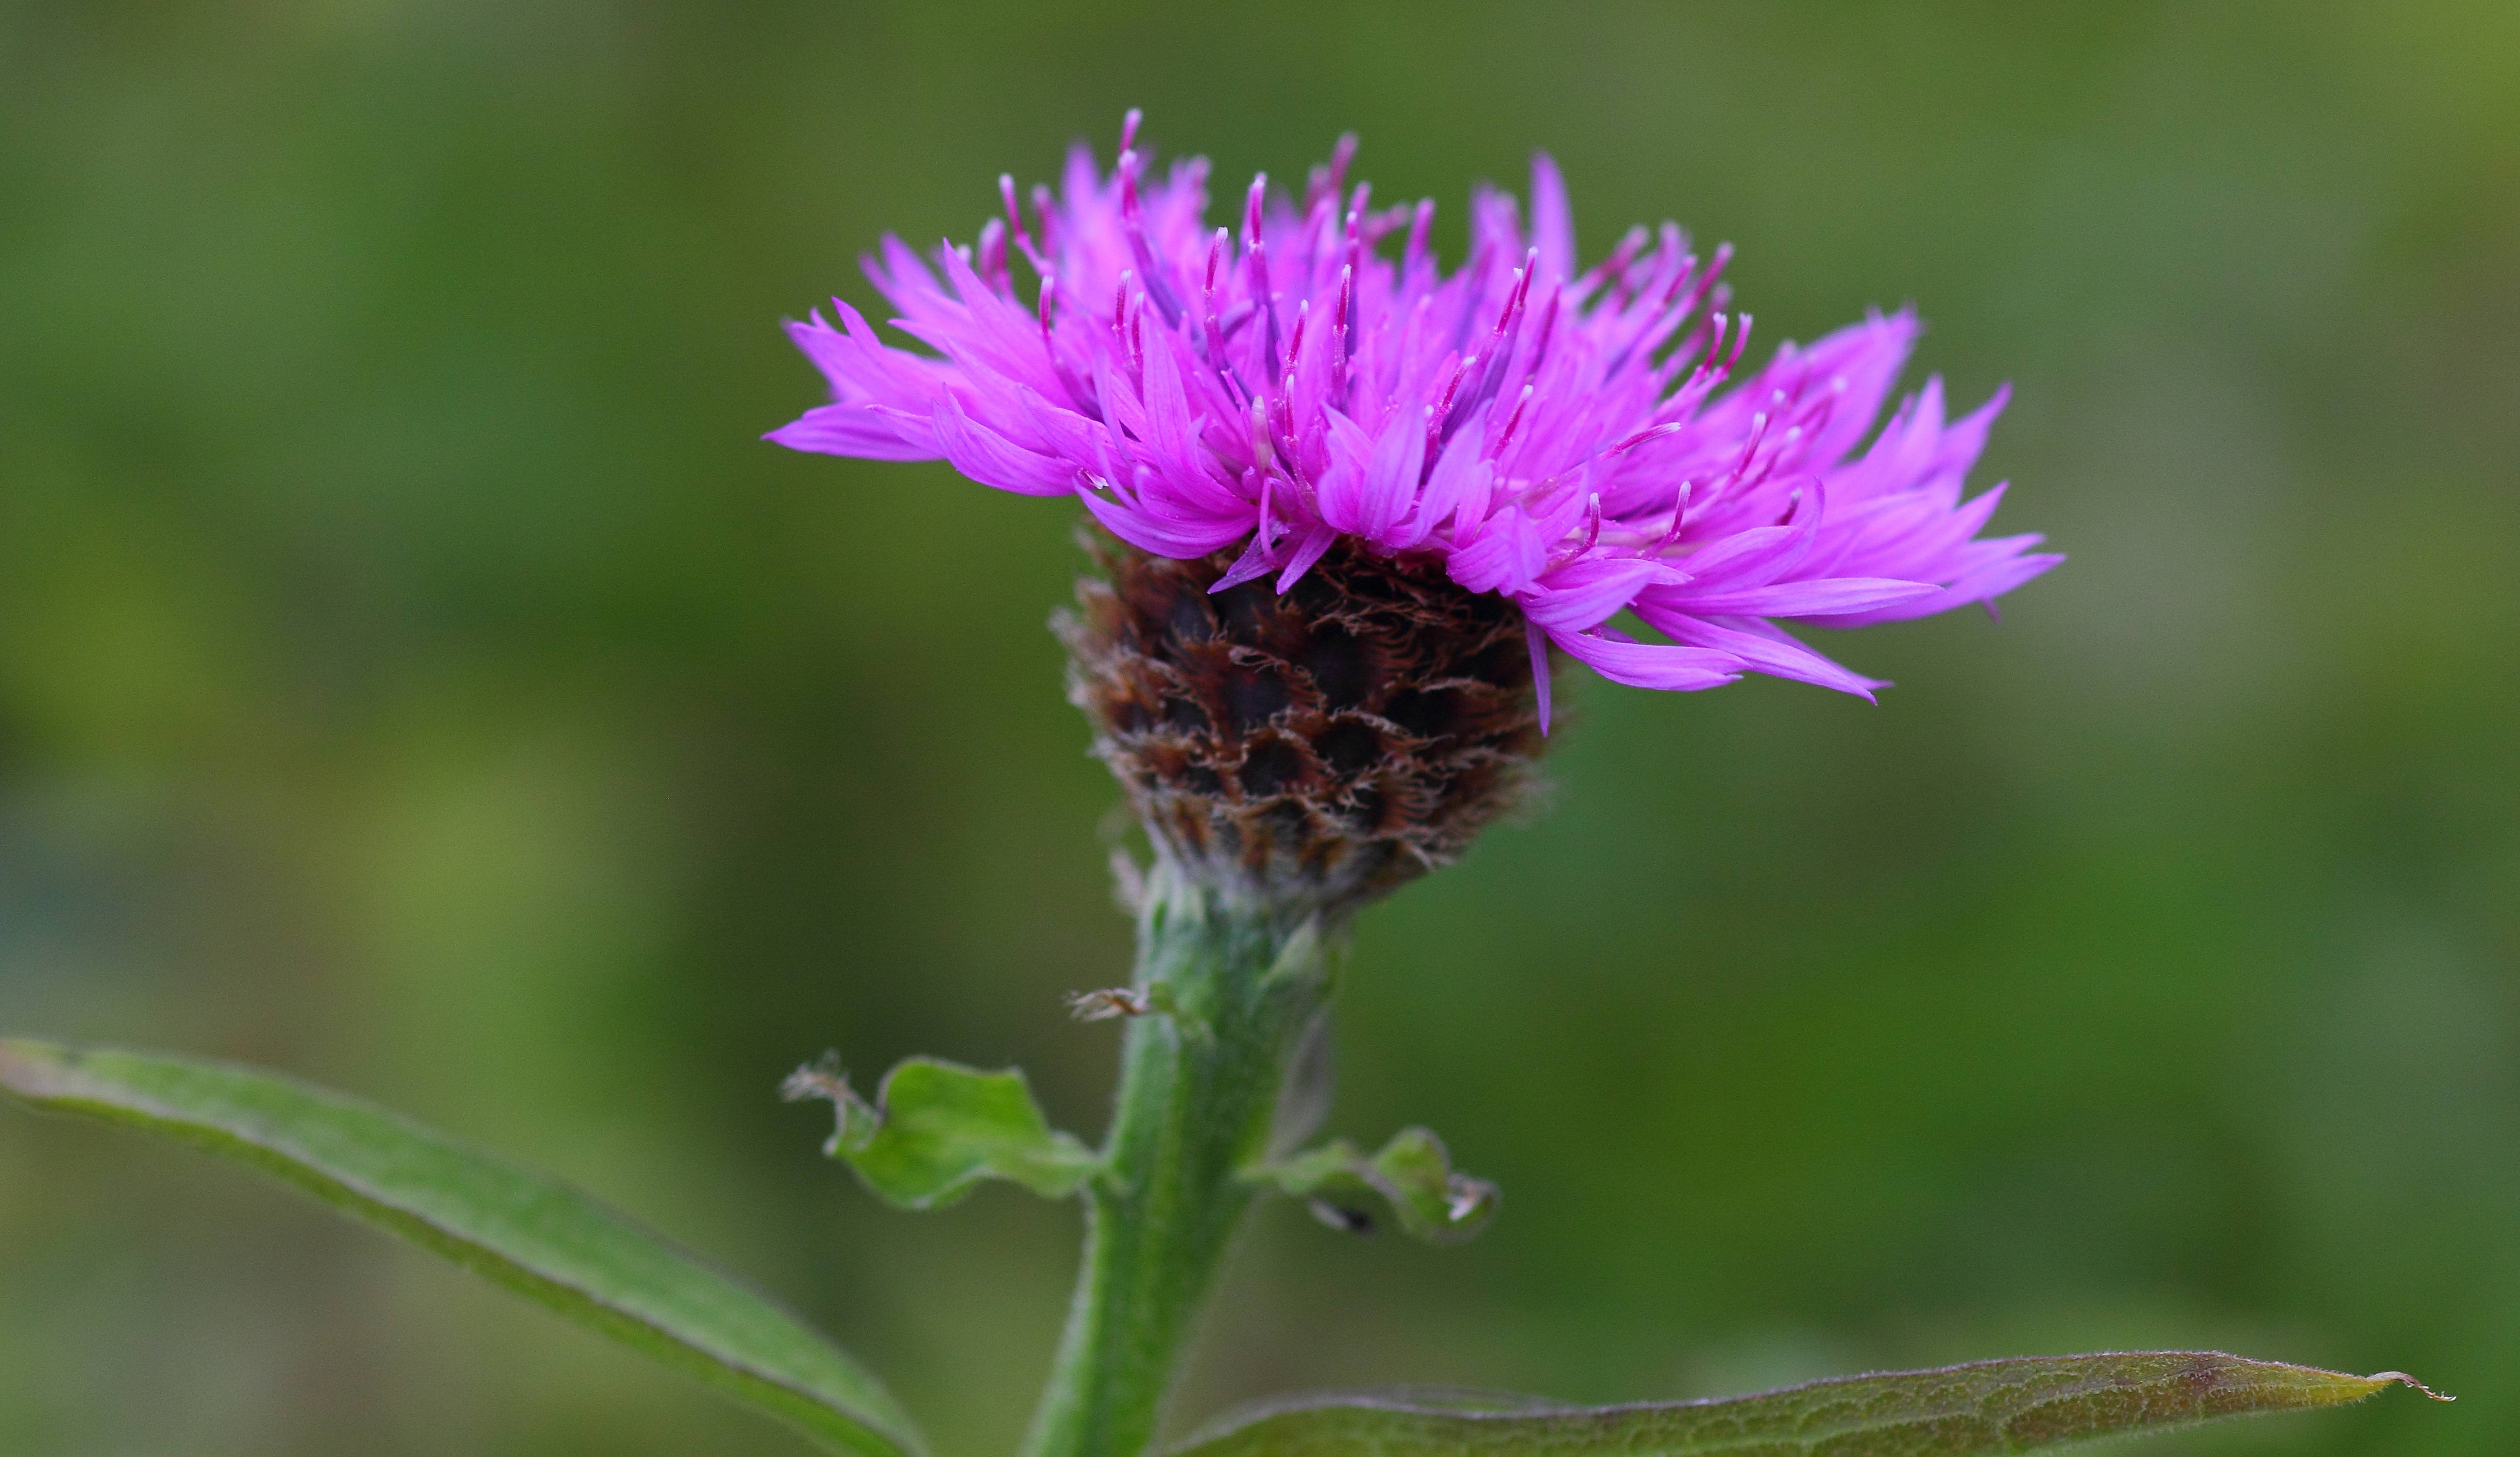
nature, blossom, plant, flower, petal, herb, macro, botany, flora, wildflower, flowers, close up, 100mm, thistle, flores, nectar, ggl1, gaby1, canoneos550d, macro photography, flowering plant, daisy family, silybum, annual plant, plant stem, land plant